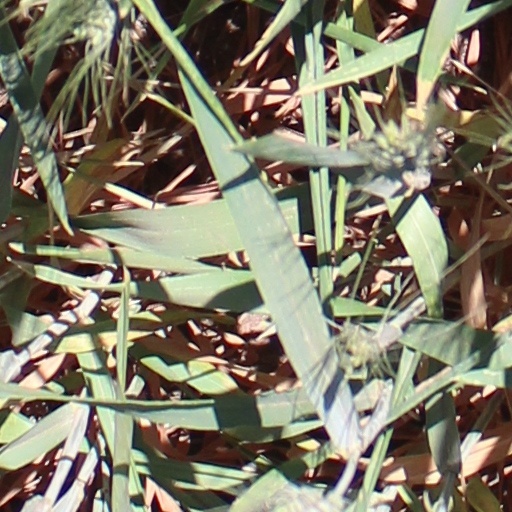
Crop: wheat